Pensacola Museum of History

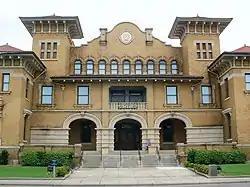

The Pensacola Museum of History at the University of West Florida, formerly the T. T. Wentworth Jr. Florida State Museum, is a museum of history located at 330 Jefferson Street in the Plaza Ferdinand VII in Pensacola, Florida. It is part of the Historic Pensacola Village museum complex. The building, reminiscent of the Alamo mission style, was built in 1907 as the Pensacola City Hall and served as such until 1985 when the present city hall was built at 180 Governmental Center, also known as 222 West Main Street. In 1989, the building was listed as the Pensacola City Hall in "A Guide to Florida's Historic Architecture", published by the University of Florida Press.